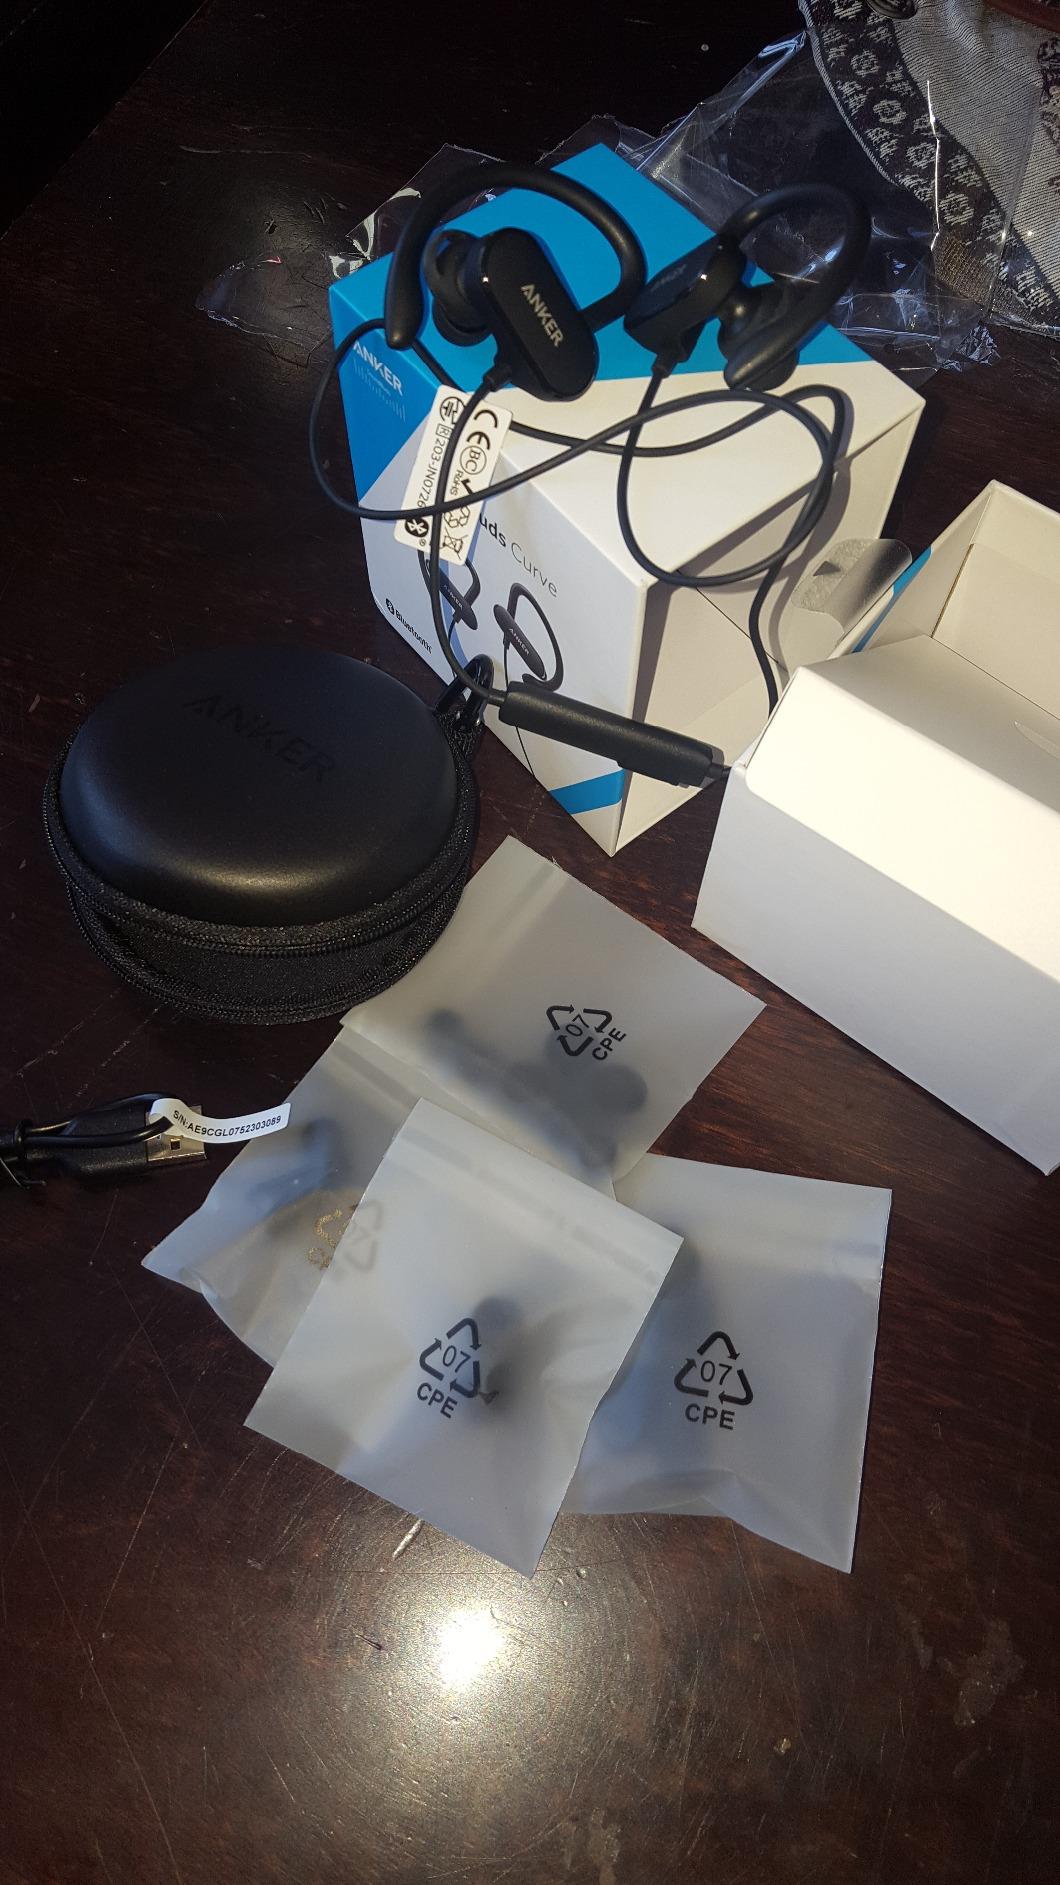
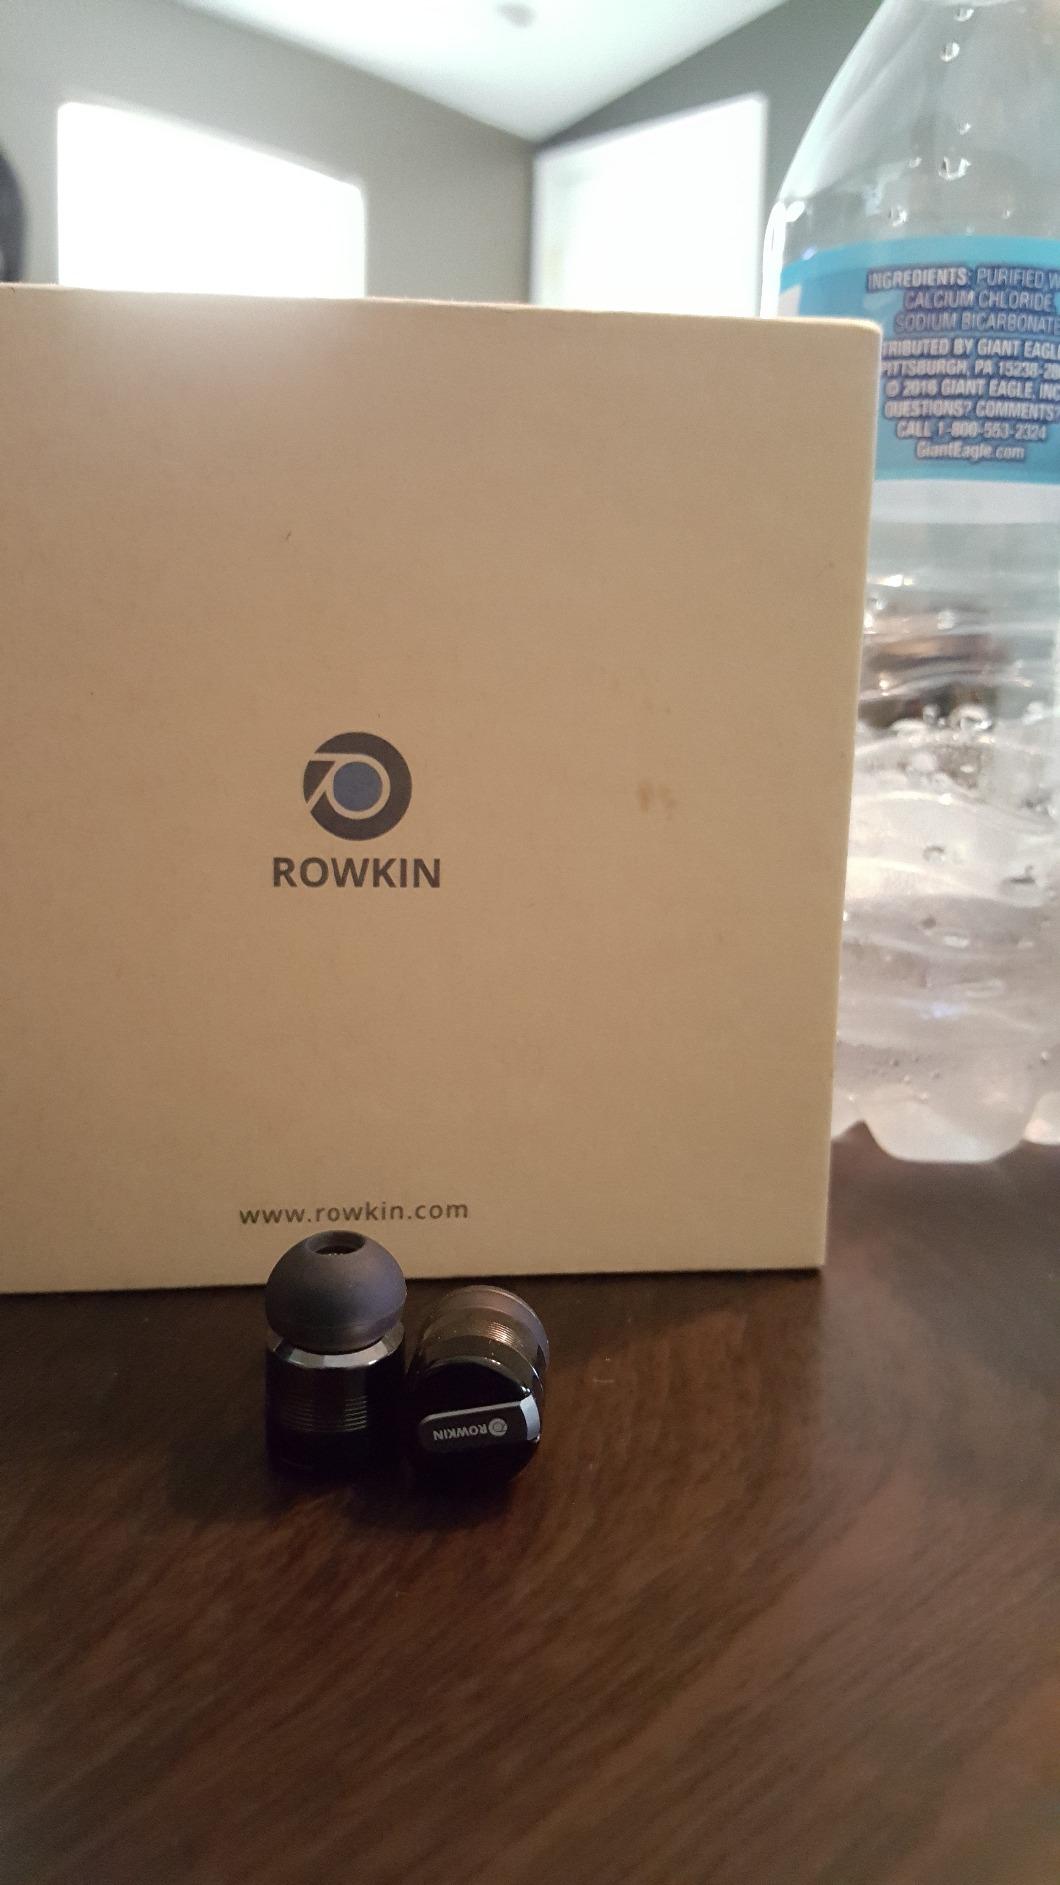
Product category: headphones
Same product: no